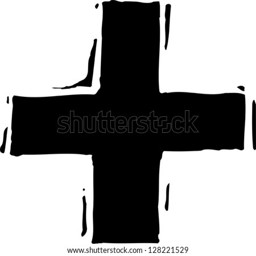
black and white vector illustration of the plus sign